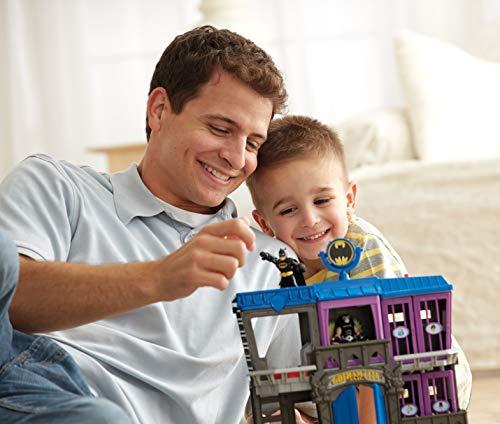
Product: Fisher-Price Imaginext DC Super Friends, Gotham City Jail, Standard Packaging
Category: Toys & Games | Toy Figures & Playsets | Playsets & Vehicles | Playsets
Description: Jail cells are specially marked for all of Gotham City’s villains.
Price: $25.00
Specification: ProductDimensions:12x5x10.5inches|ItemWeight:2.2pounds|ShippingWeight:2.25pounds(Viewshippingratesandpolicies)|DomesticShipping:ItemcanbeshippedwithinU.S.|InternationalShipping:ThisitemcanbeshippedtoselectcountriesoutsideoftheU.S.LearnMore|ASIN:B007J3FA8I|Itemmodelnumber:W9642|Manufacturerrecommendedage:36months-8years|Batteries:3LR44batteriesrequired.(included)